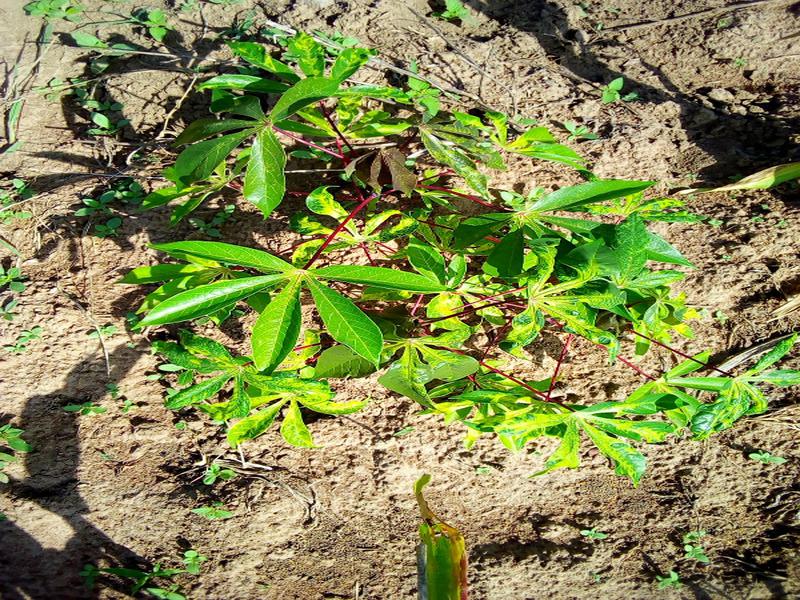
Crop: cassava
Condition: mosaic_disease